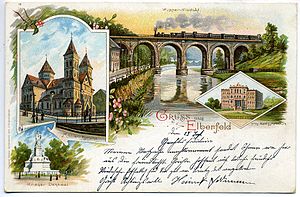
Elberfeld
Elberfeld ca 1899
Elberfeld er en bydel i Wuppertal, i den tyske delstat Nordrhein-Westfalen som ind til 1929 var en selvstændig by, der i 1928 var beboet af 173.235 mennesker.